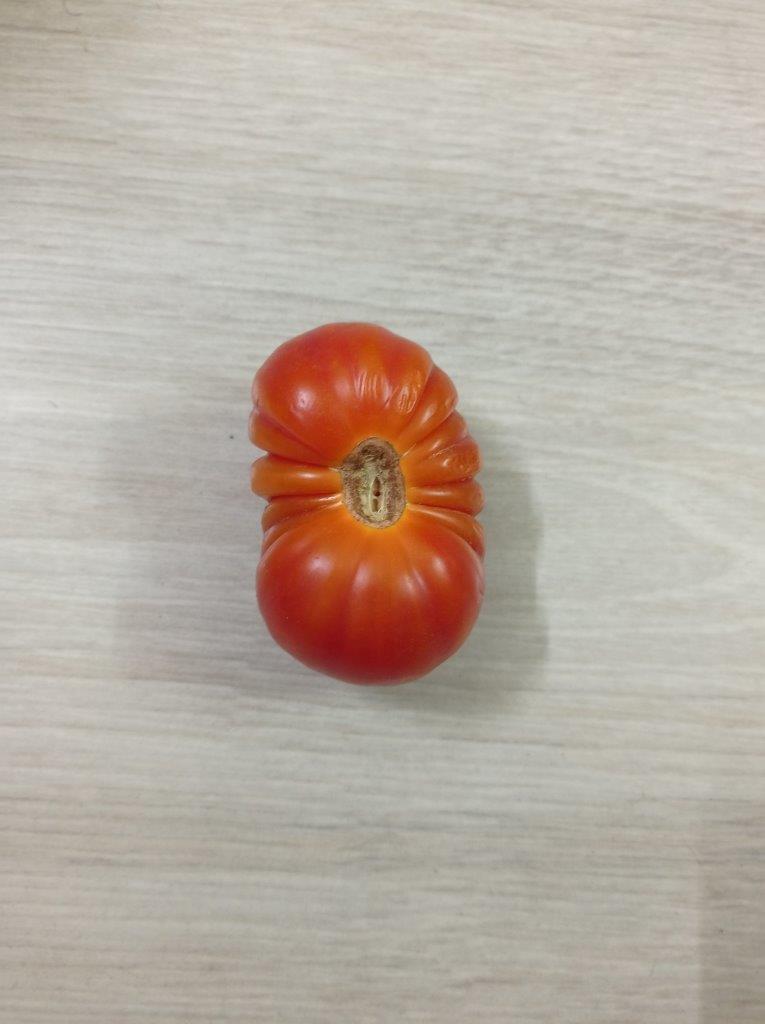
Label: Fresh